The Homesman

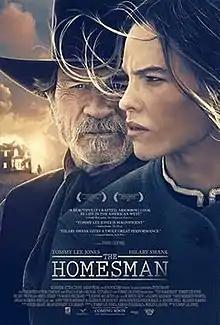
Theatrical release poster

The Homesman is a 2014 Western historical drama film set in the 1850s Midwest and directed by Tommy Lee Jones. Jones, Kieran Fitzgerald, and Wesley Oliver based the screenplay on the 1988 novel of the same name by Glendon Swarthout. The film stars Jones and Hilary Swank and also features Meryl Streep, Grace Gummer, Miranda Otto, Hailee Steinfeld, John Lithgow, Jesse Plemons, and James Spader.